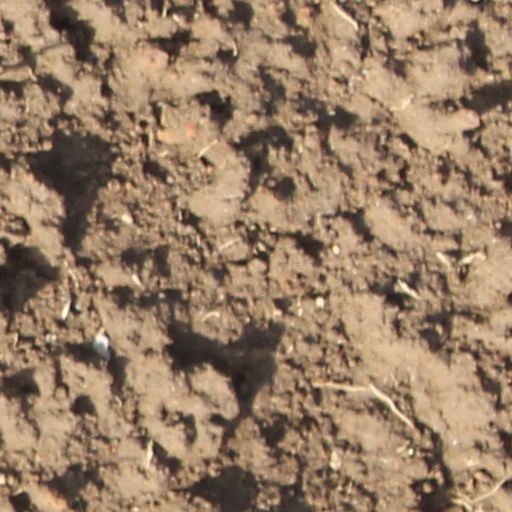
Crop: wheat